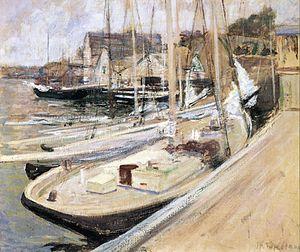
John Henry Twachtman né le 4 aout 1853 à Cincinnati et mort le 8 aout 1902 à Gloucester, est un peintre impressionniste américain. Il était membre des Ten American Painters.